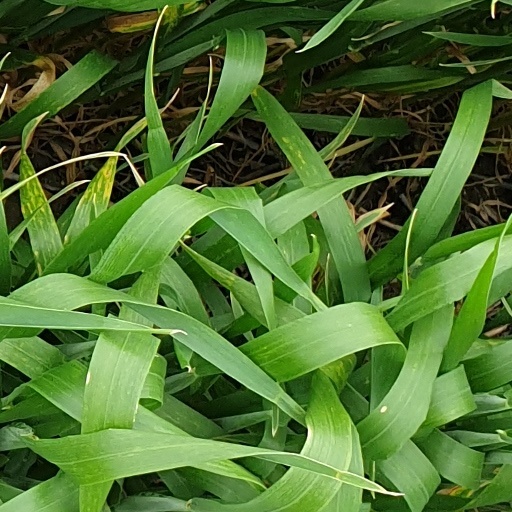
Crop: wheat